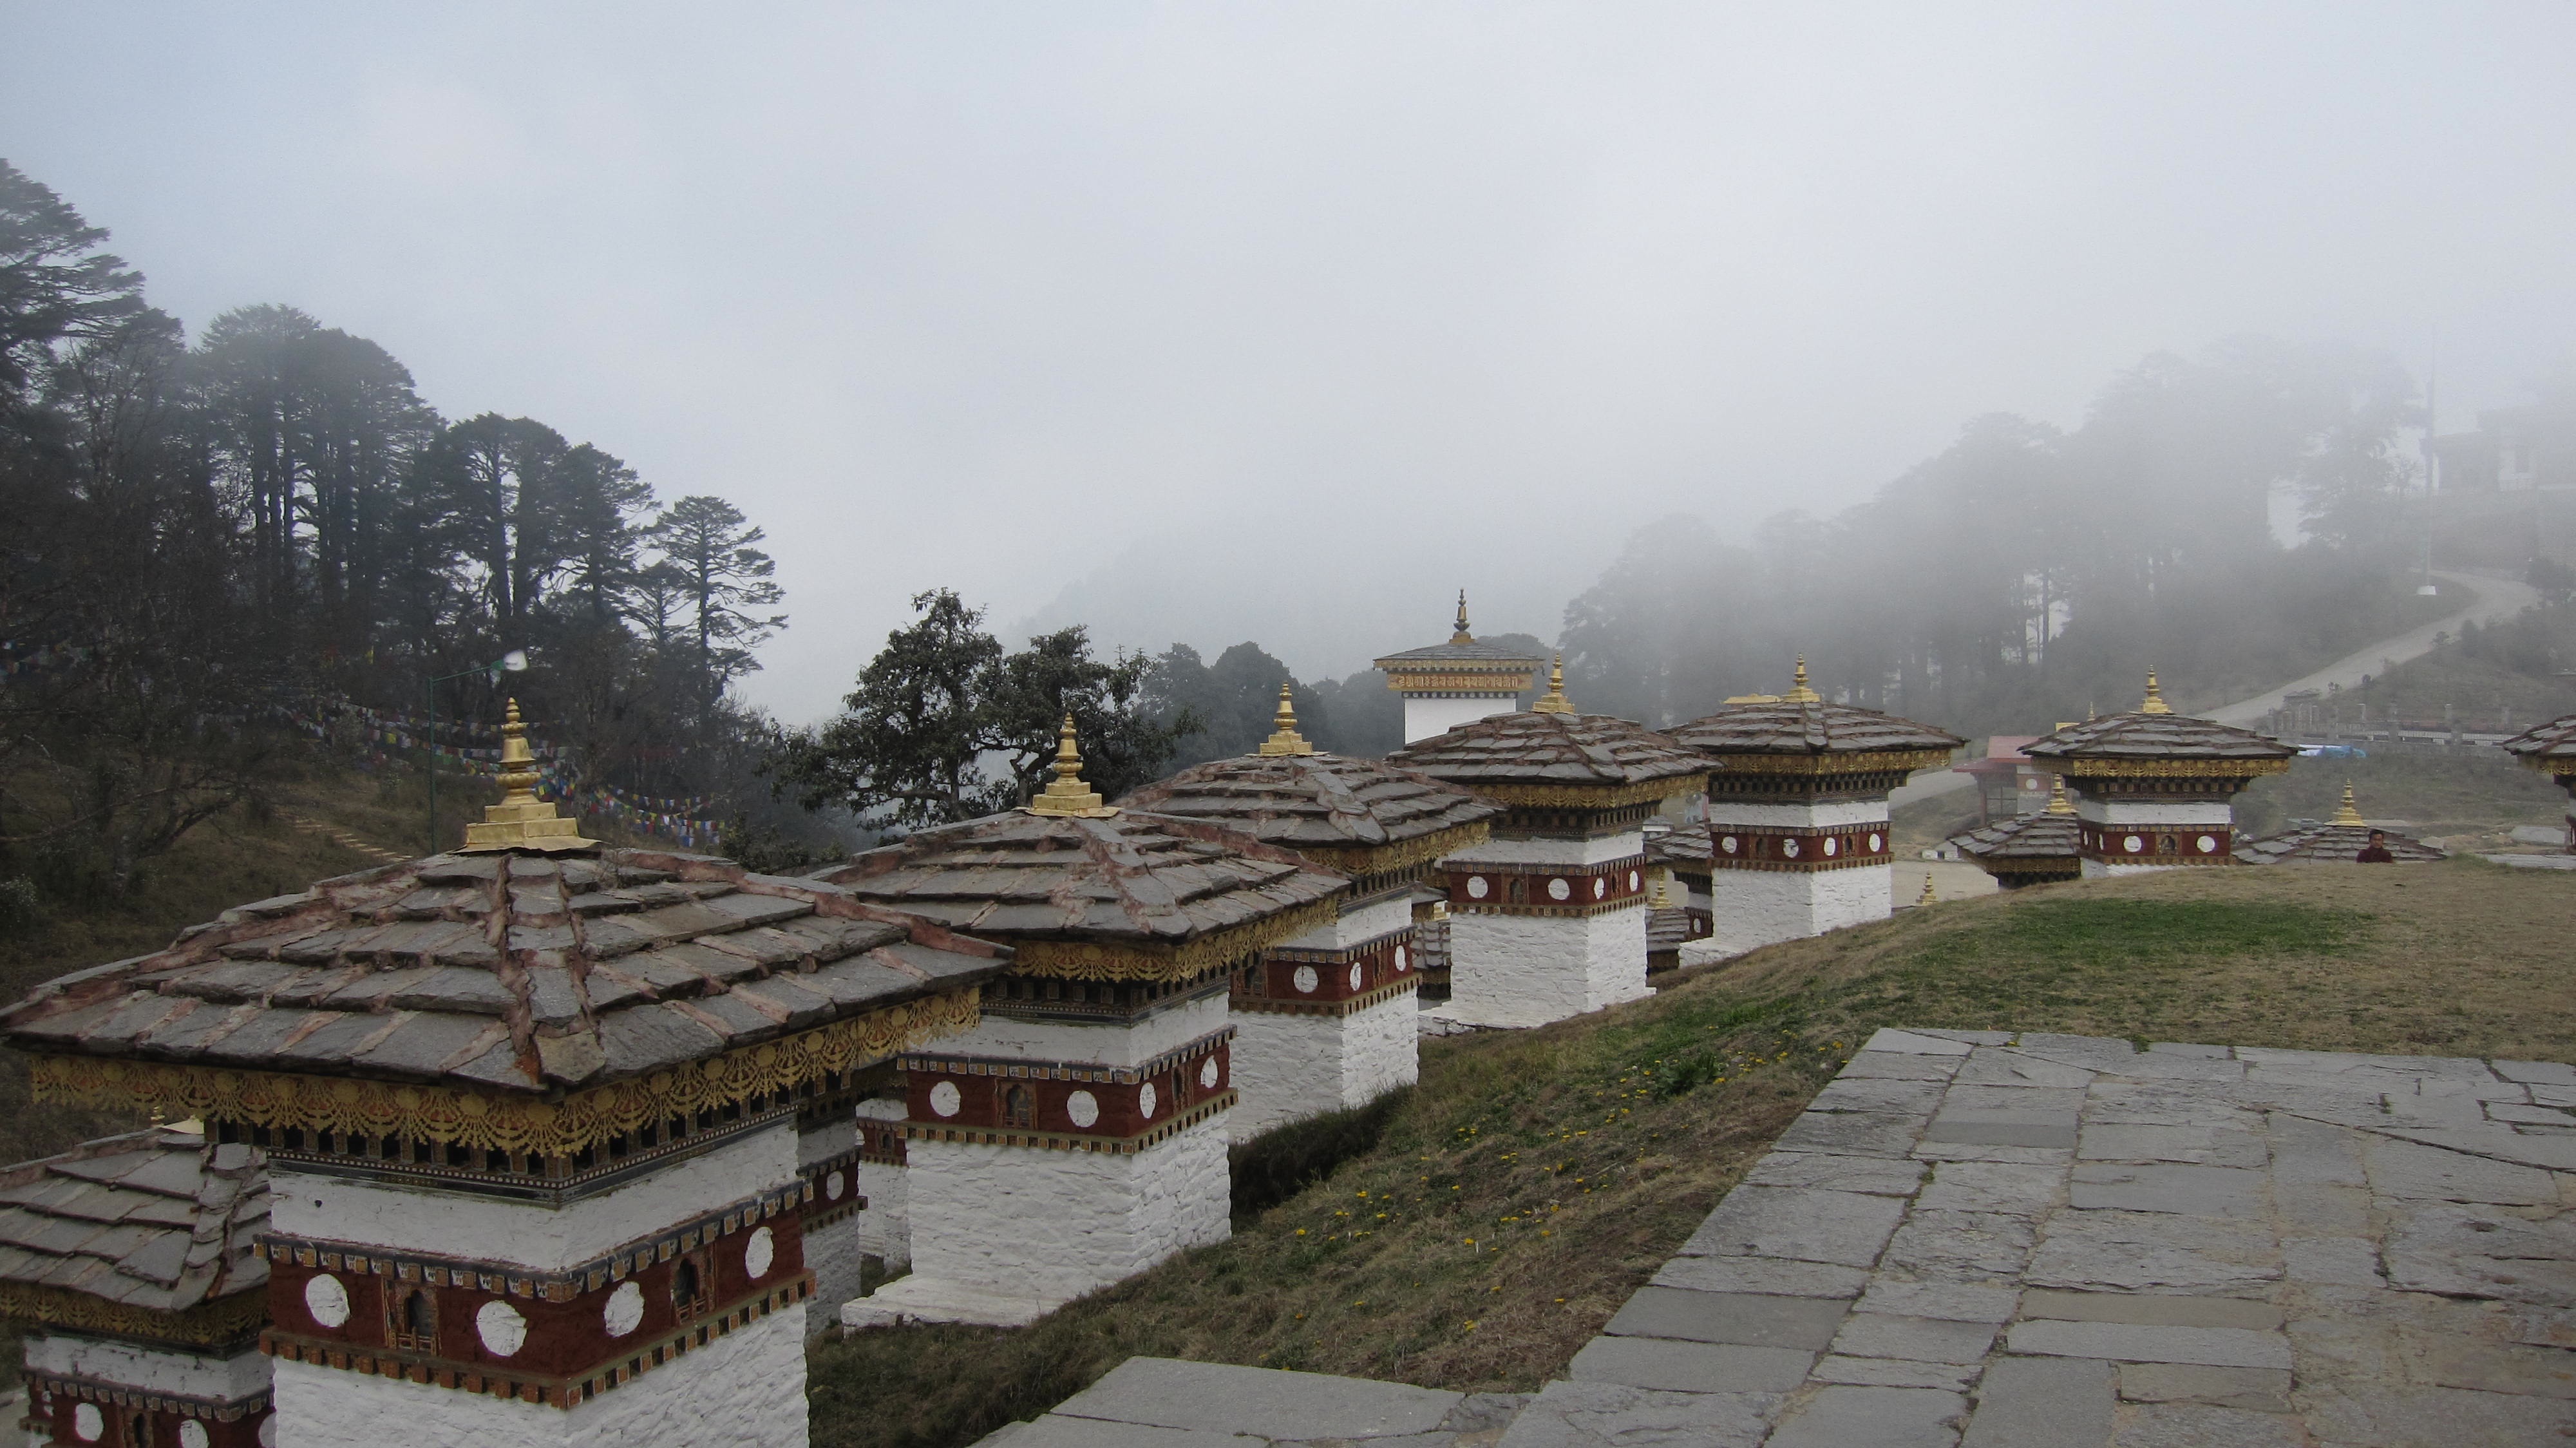
weather, town, tourism, temple, village, mountain, place of worship, monastery